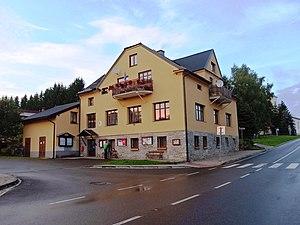
Ostružná est une commune du district de Jeseník, dans la région d'Olomouc, en République tchèque. Sa population s'élevait à 165 habitants en 2018.